David Hinds

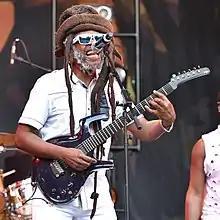
Hinds in 2017

David Hinds (born 15 June 1956) is a British musician and the founding member, rhythm guitarist and lead vocalist for the Grammy-winning reggae band Steel Pulse.